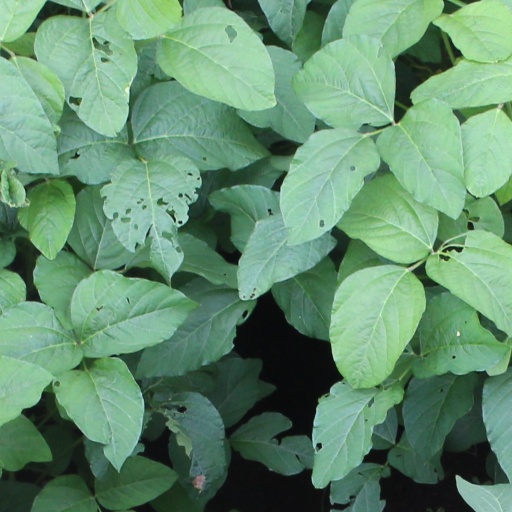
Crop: soybean